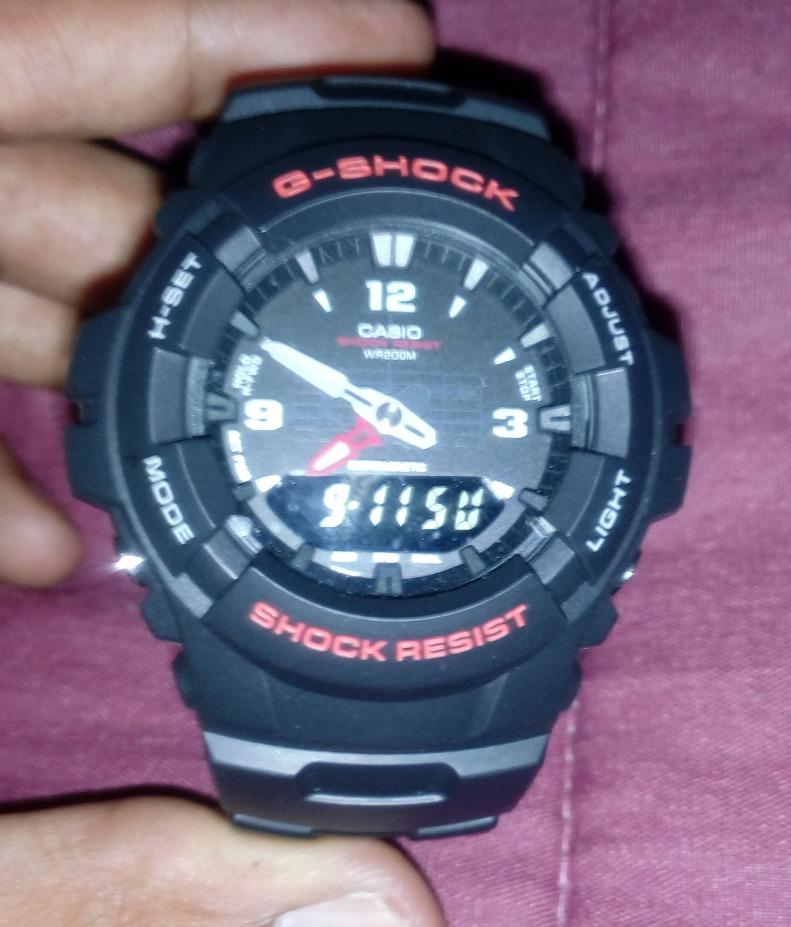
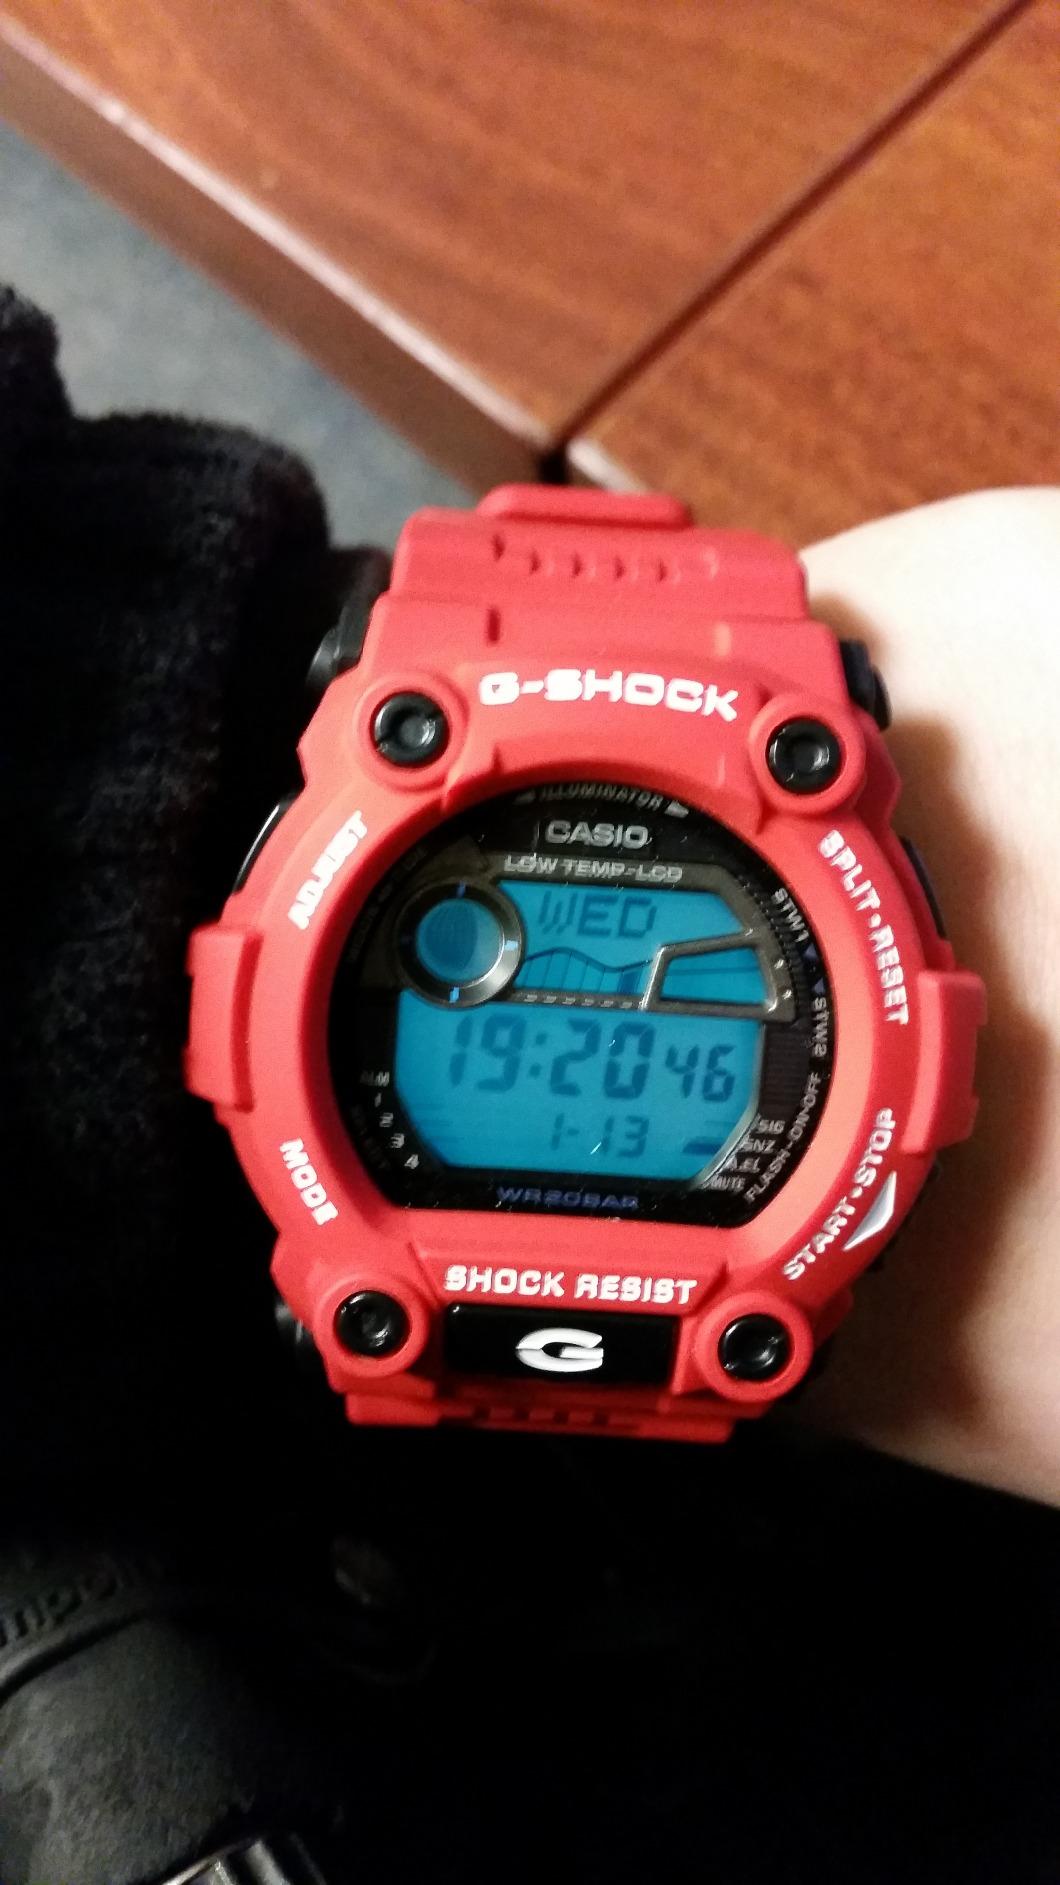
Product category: accessories_watch
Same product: no